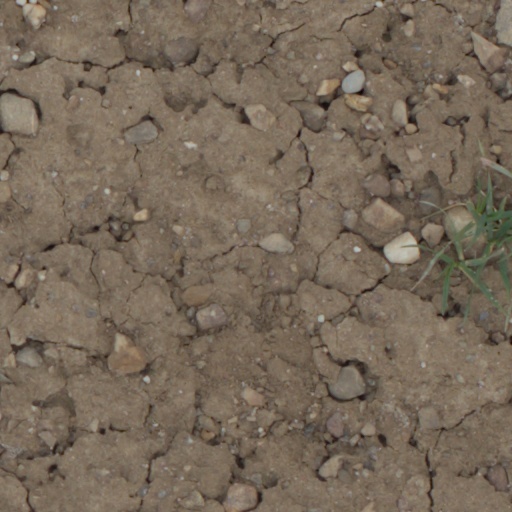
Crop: wheat